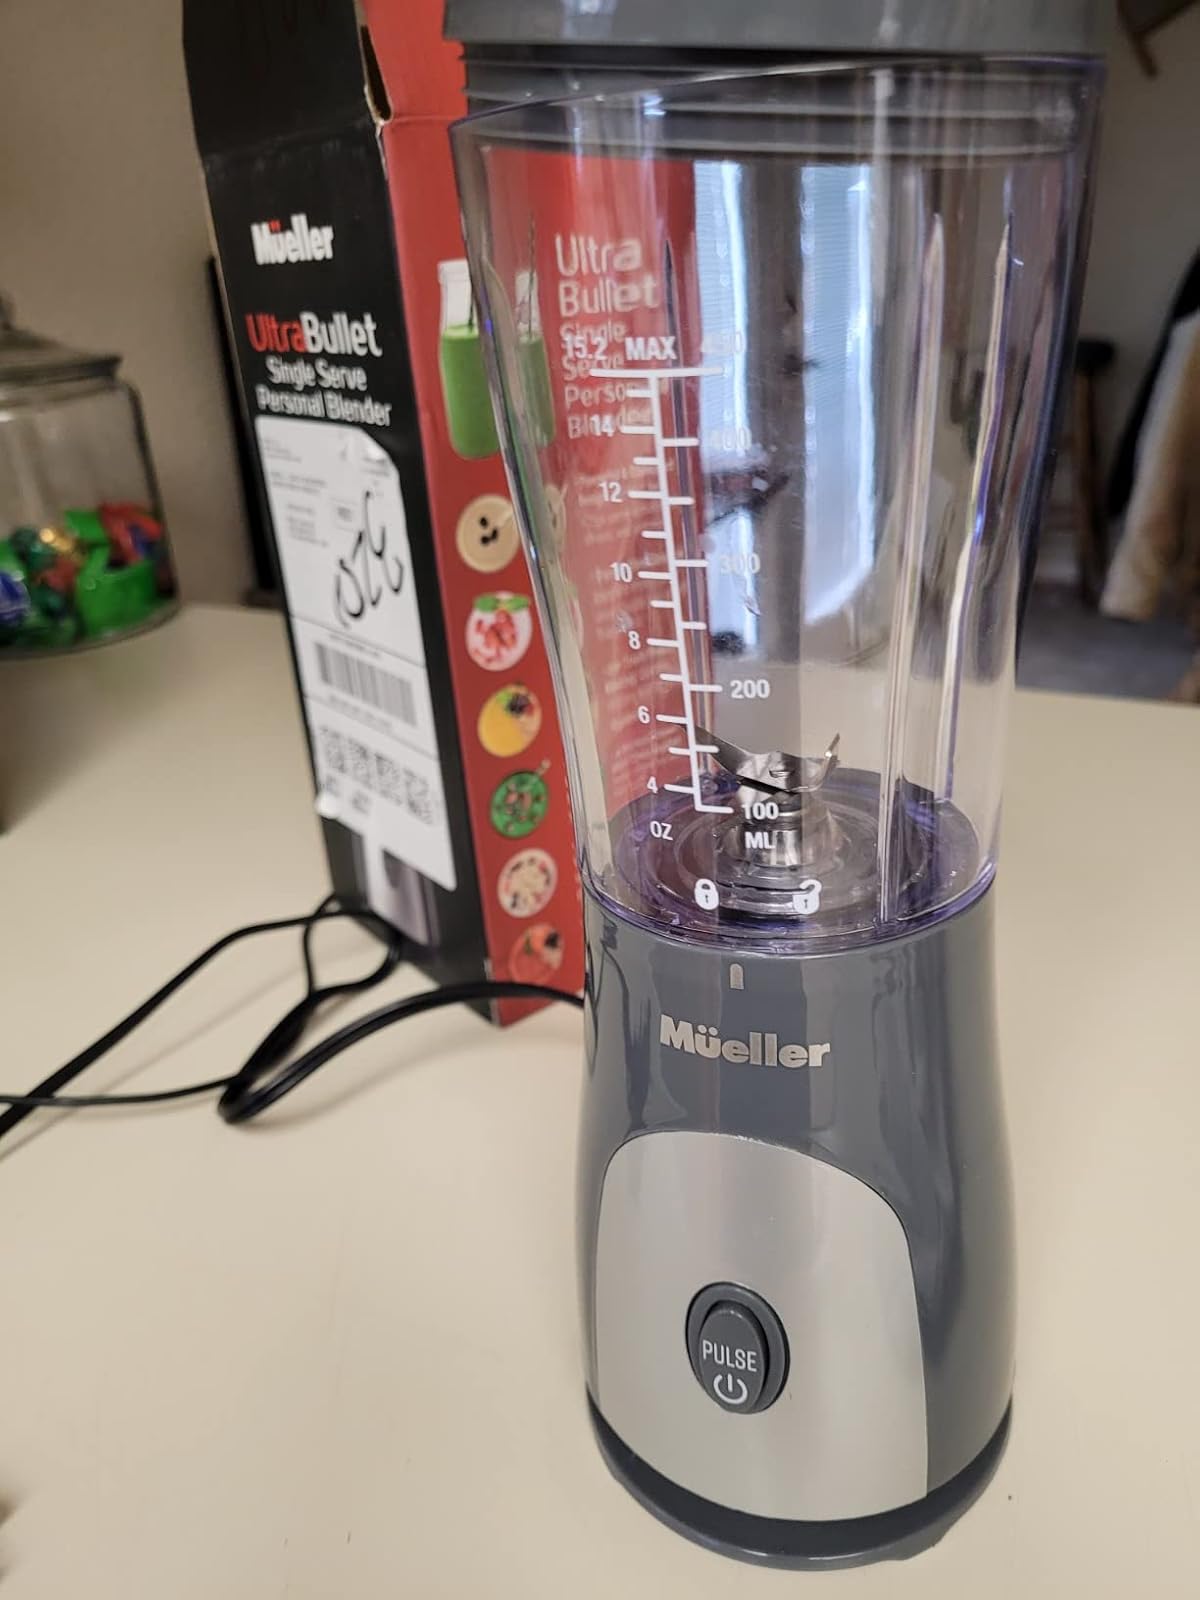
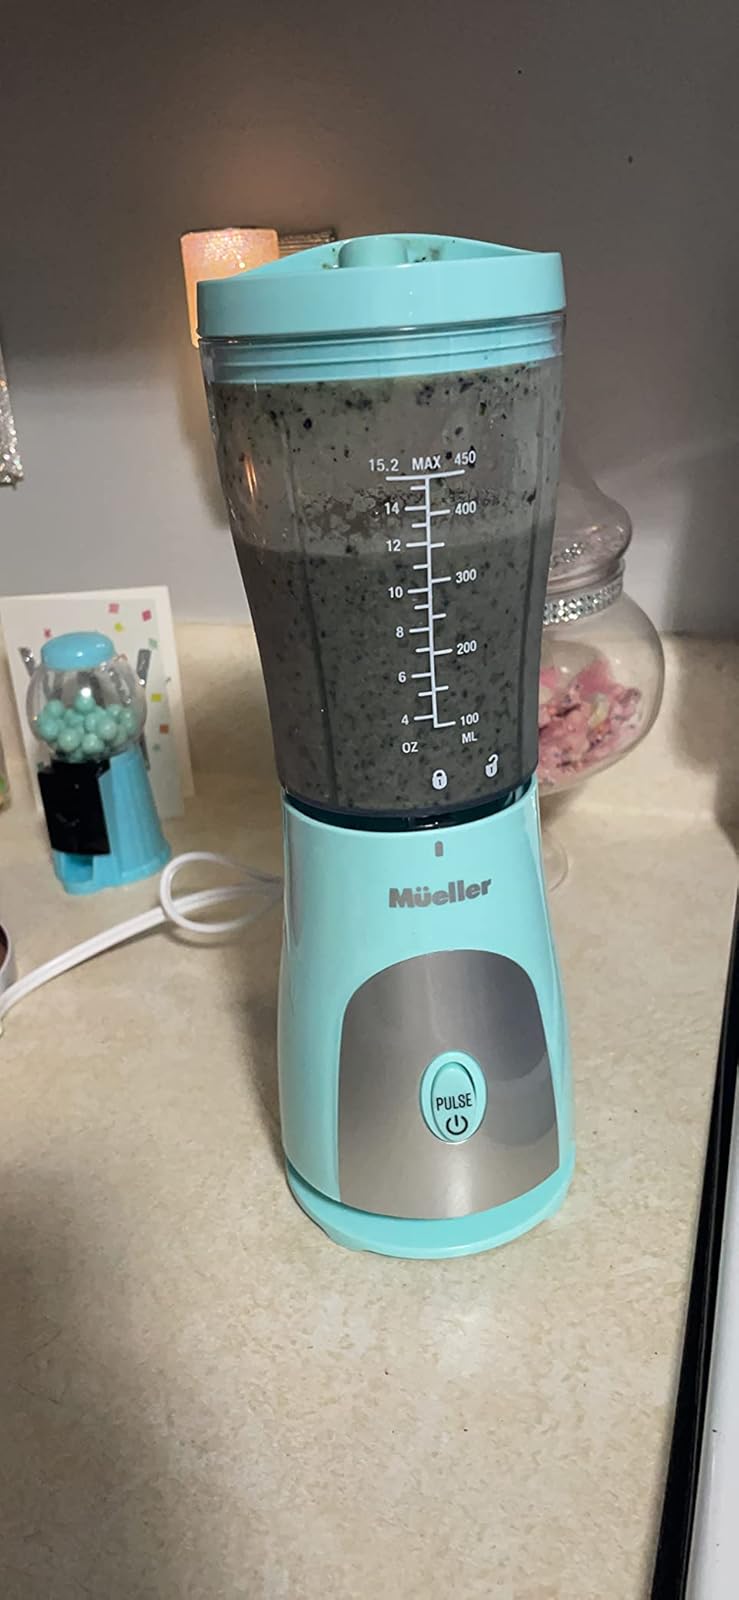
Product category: items_blender
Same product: no